Karelian National Movement

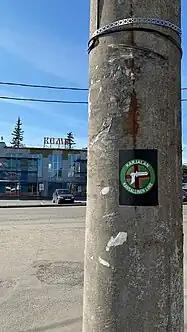
Karelian National Movement sticker on a pole in Karelia

The Karelian National Movement is a member of "Suur-Suomen sotilaat", a pan-nationalist pan-Finnic movement. The Karelian National Movement wishes for the restoration of Karelian independence and with the creation of comfortable living conditions for the indigenous peoples, the Karelians, Vepsians, Sami and the Pomors. They wish to secure rights for the indigenous peoples to do traditional activities, such as fishing and hunting. They also wish to promote Karelian language and promote rights for the indigenous peoples, and give the indigenous peoples their own autonomous areas within Karelia. The Karelian National Movement is in favour of working with other movements in Karelia and Russia to secure independence for the Finno-Ugric peoples and republics of Russia.